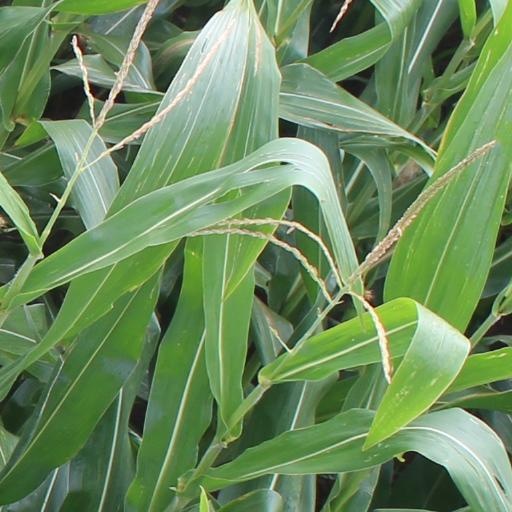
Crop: maize; corn